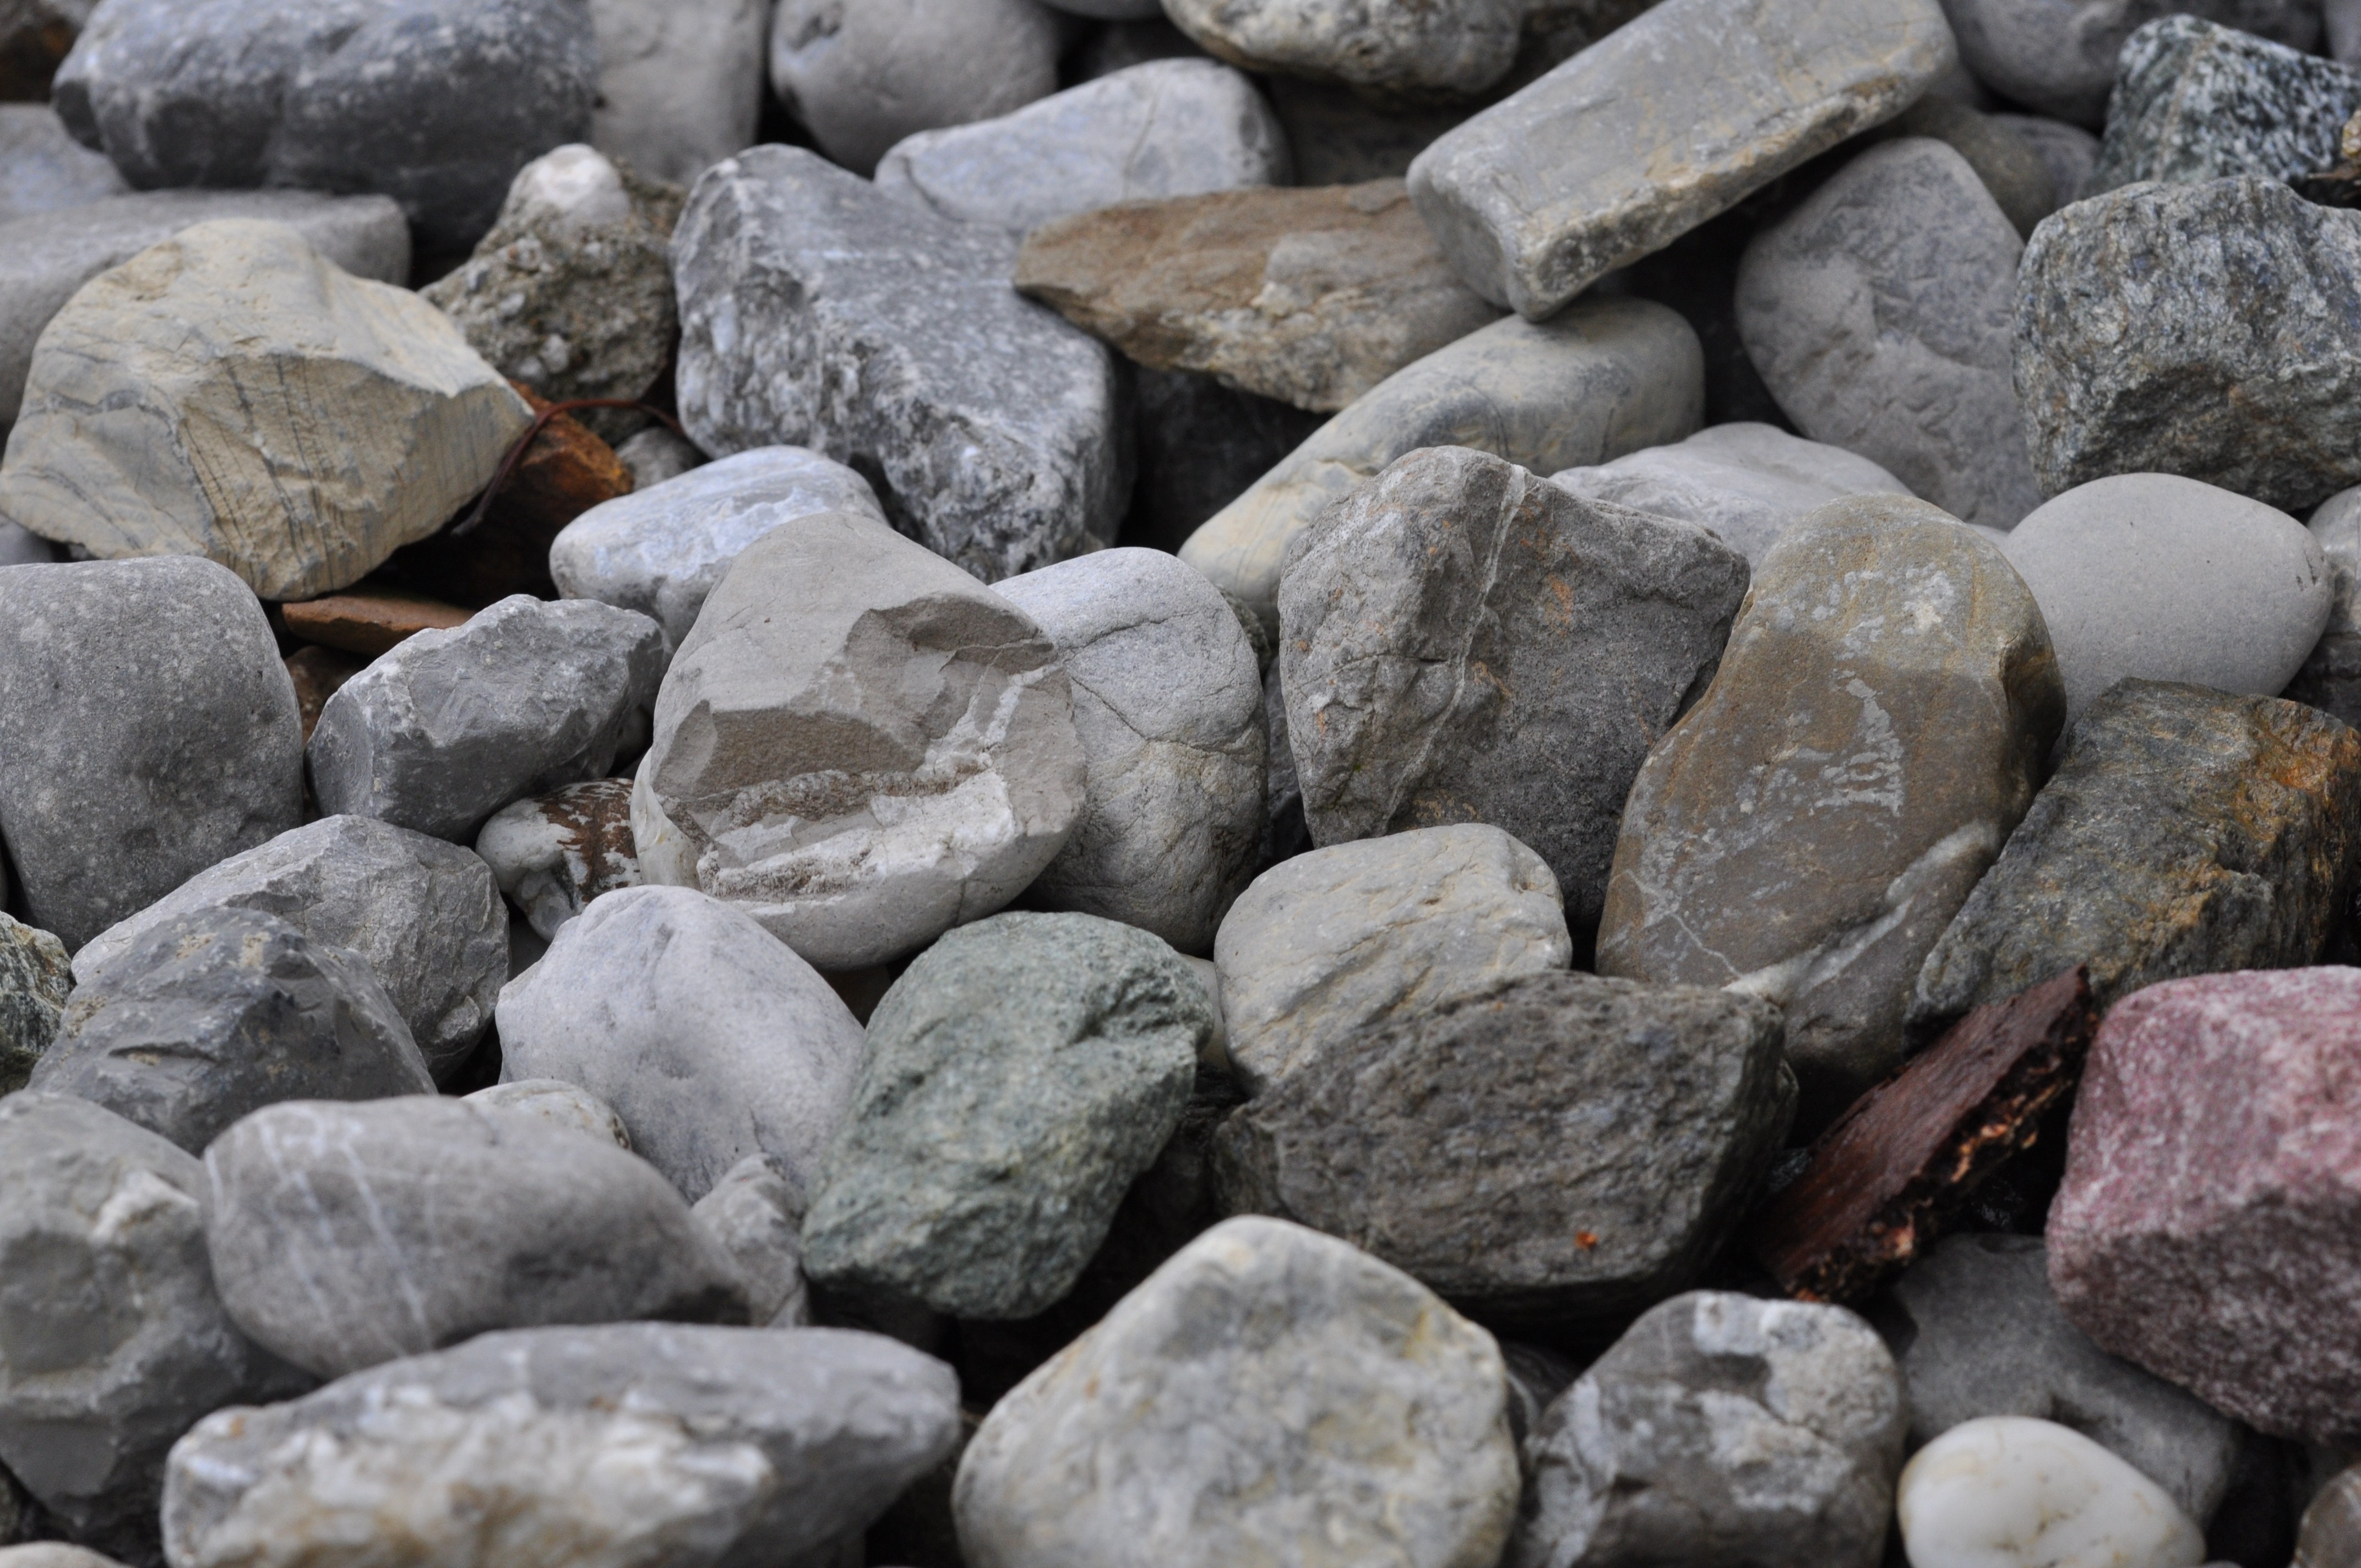
nature, rock, wall, pebble, soil, stone wall, material, grey, stones, rubble, background, geology, gravel, boulder, bedrock